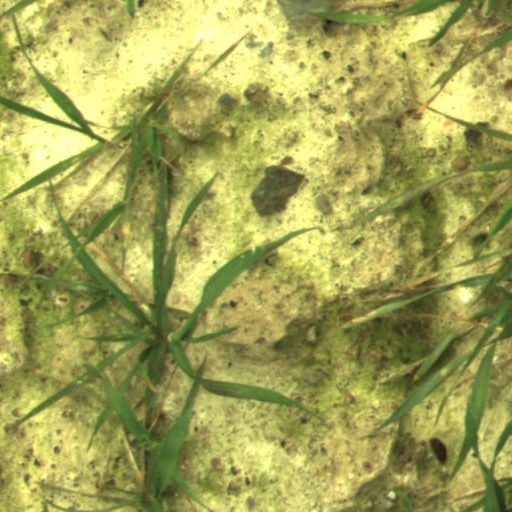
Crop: wheat